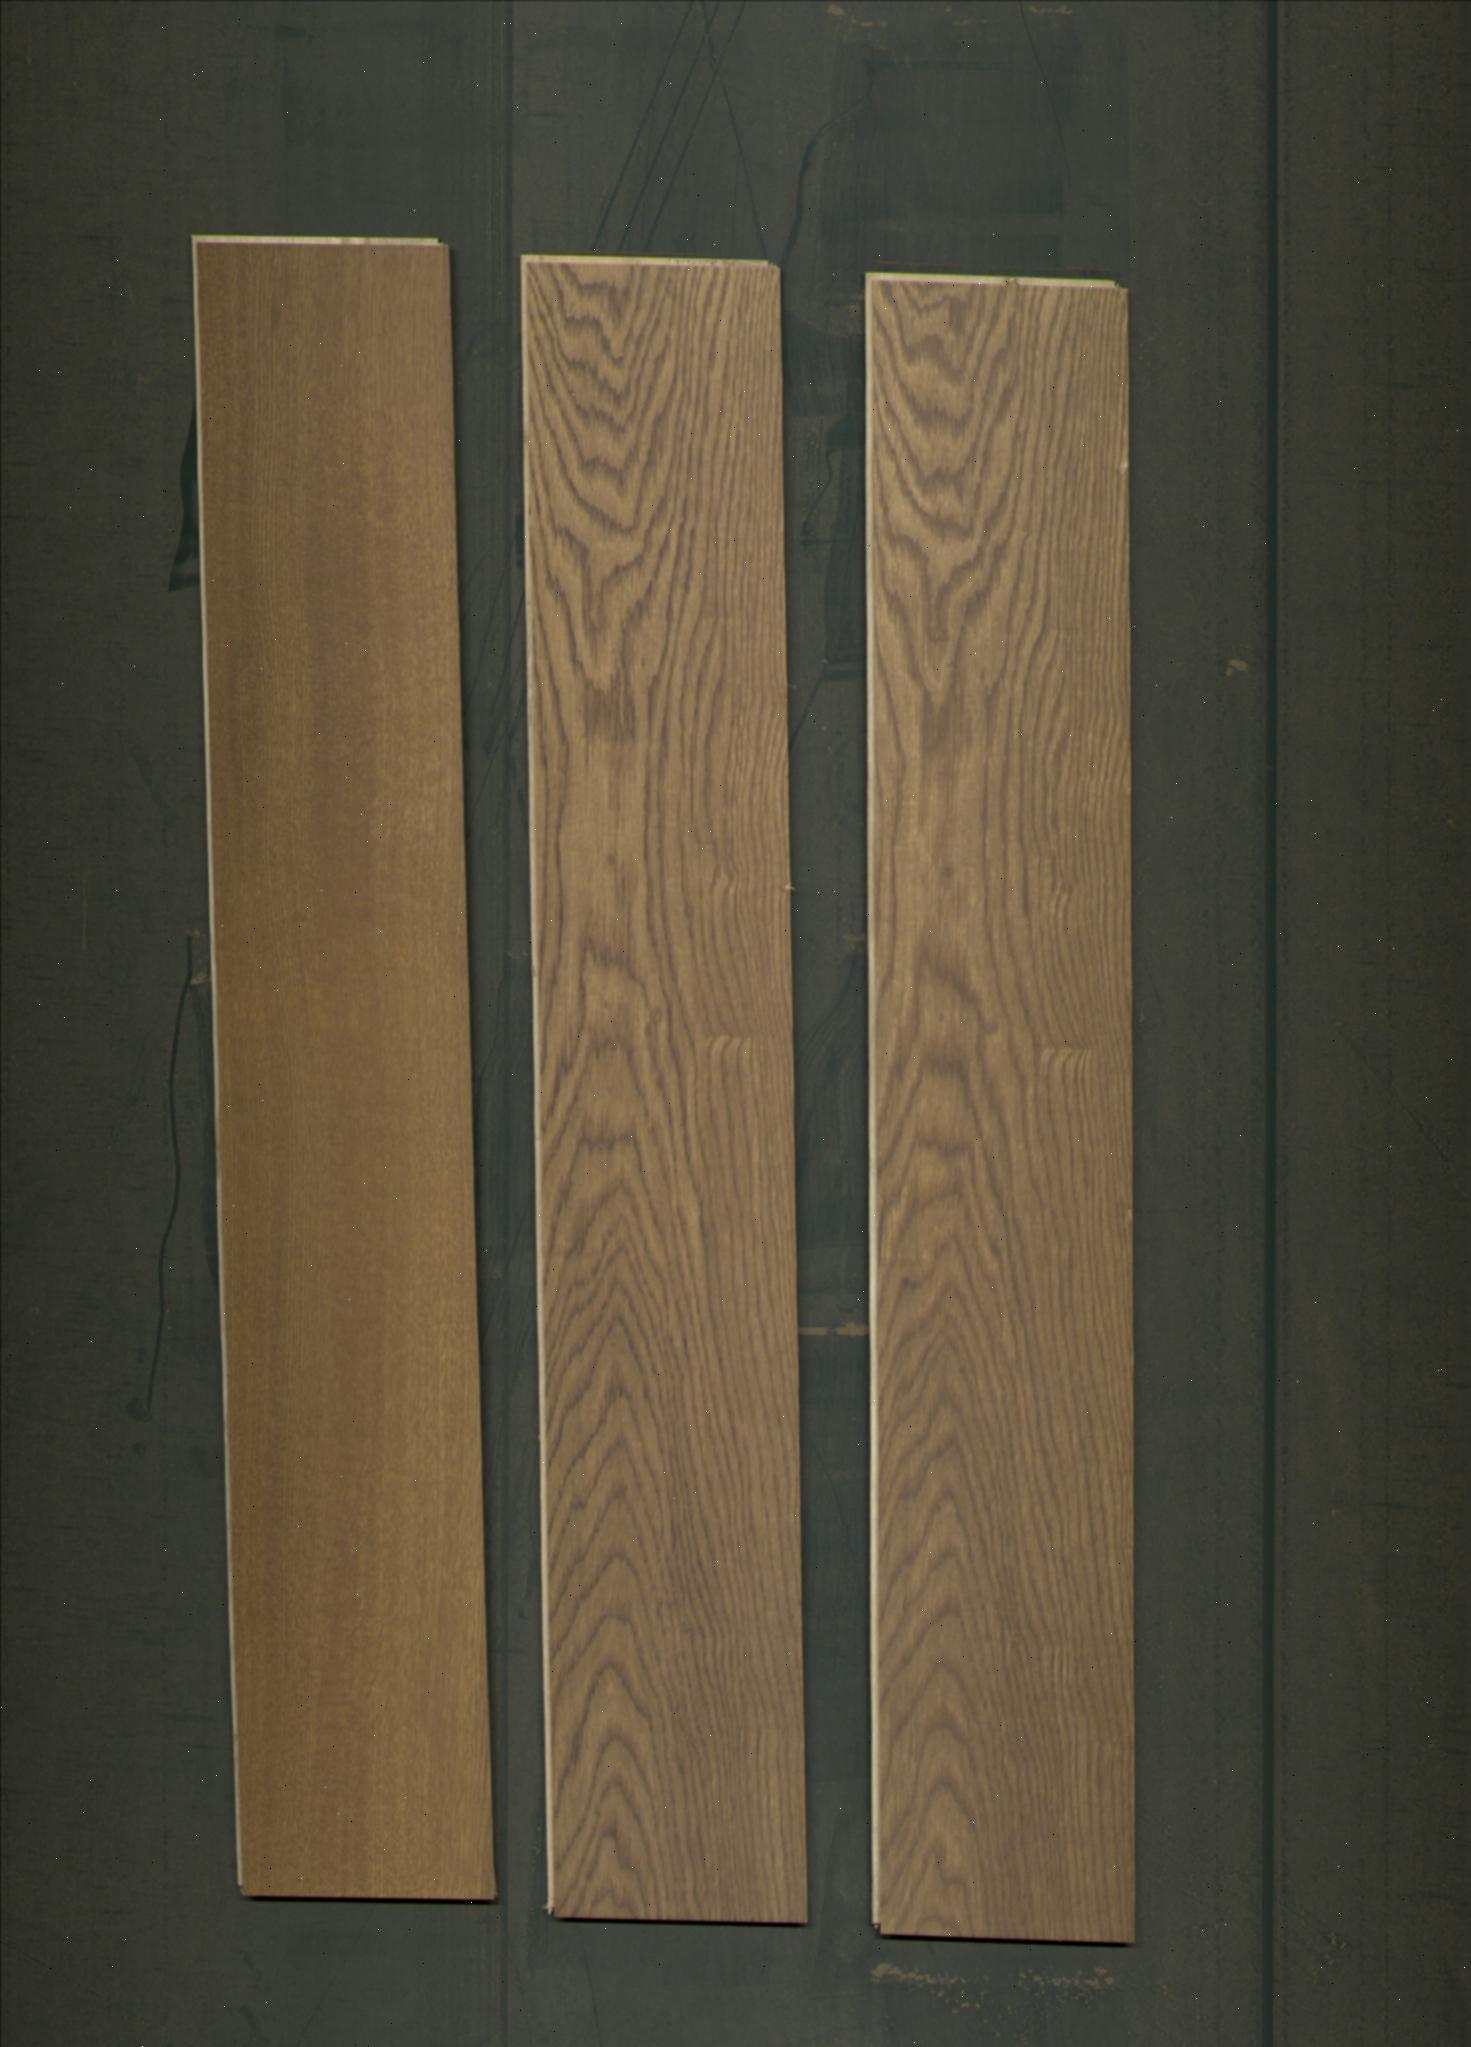
Label: mixers